Santi Mina

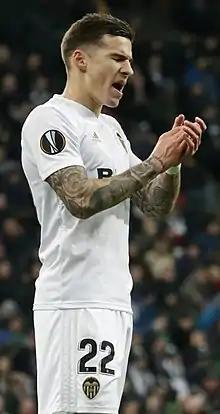
Mina with Valencia in 2019

Santiago "Santi" Mina Lorenzo (born 7 December 1995) is a Spanish professional footballer who plays as a forward.